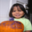
Label: girl